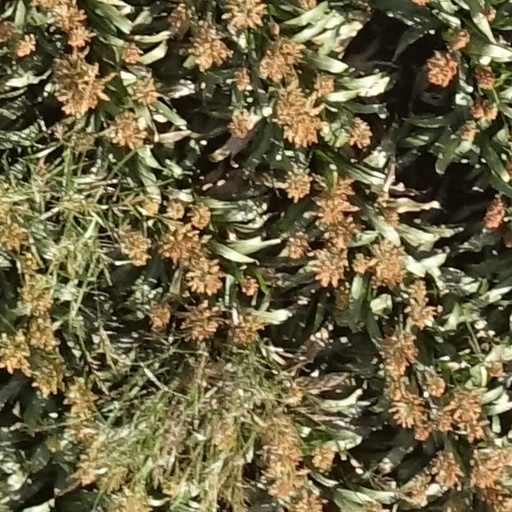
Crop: sorghum